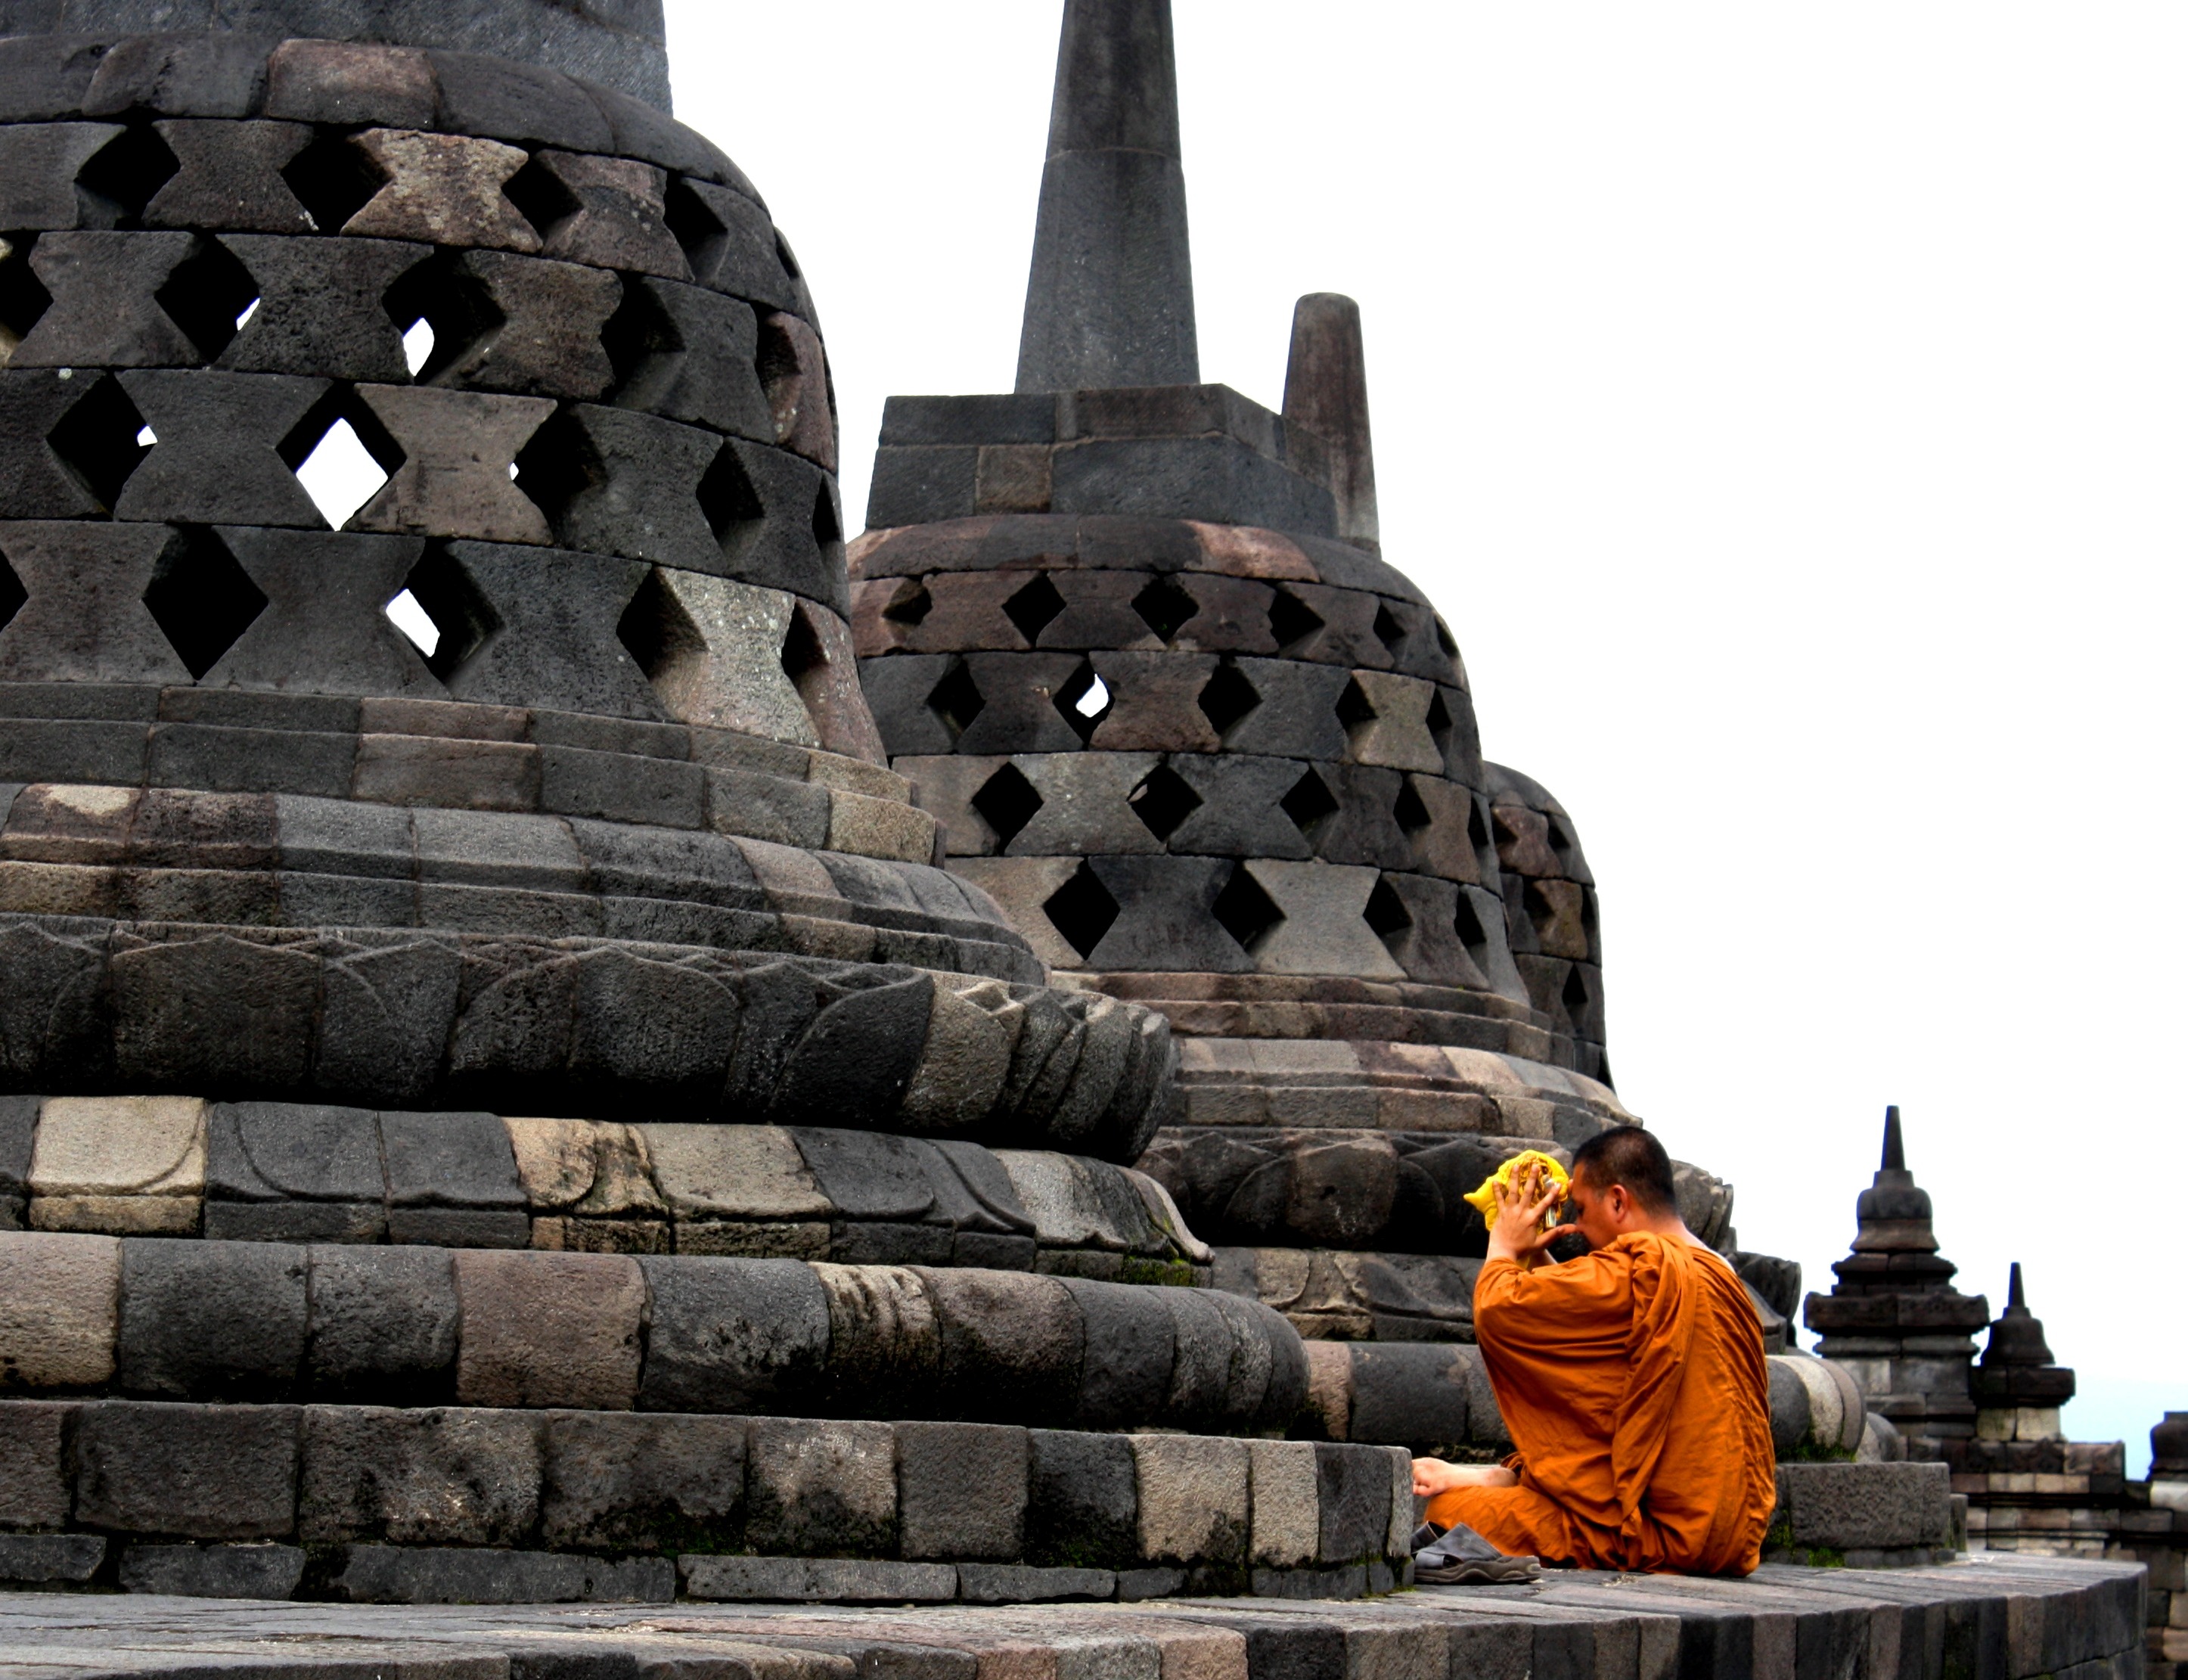
architecture, building, stone, monument, statue, buddhist, buddhism, landmark, place of worship, world heritage, sculpture, temple, history, heritage, historical, java, stupa, old buildings, budha, buddhist temple, indonesian, magelang, biksu, sembayang, stone foundation, jawa tengah, candi borobudur